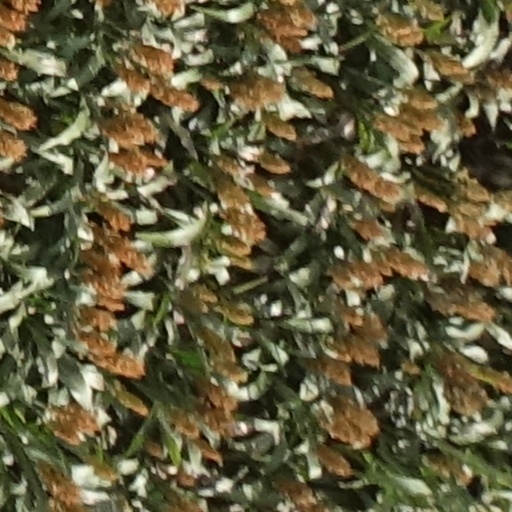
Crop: sorghum